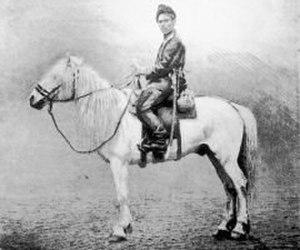
Serko et Pechkov Gravure parue dans Kniga o Lochadi du prince Ouroussov, tome 1, page 163 (Saint Pétersbourg, 1902)
Cosaque en russe : kazak - pluriel : kazaki, en ukrainien : kozak - pluriel : kozaky, en polonais : Kozak - pluriel : Kozacy, est le nom donné à un groupe de populations en majorité slaves d’Europe orientale adjacente au Caucase et à l’Asie et autrefois à l'Empire ottoman.
Serko est un petit cheval gris de 1,37 m et de type Amourski. Avec son cavalier cosaque Dimitri Pechkov, il aurait réalisé l'un des plus grands raids équestres de tous les temps.